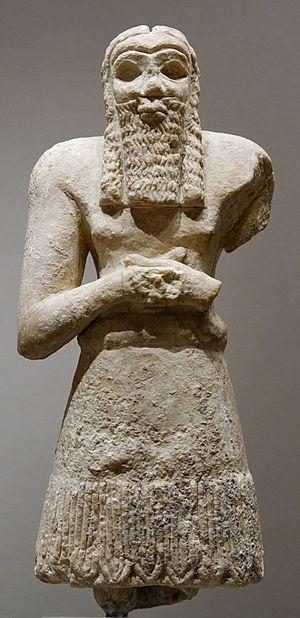
Figure d'orant dédiée par Ginak, ensi d'Edin-e, une cité-État sumérienne encore inconnue. Gypse, vers 2700 av. J.-C. Provenance